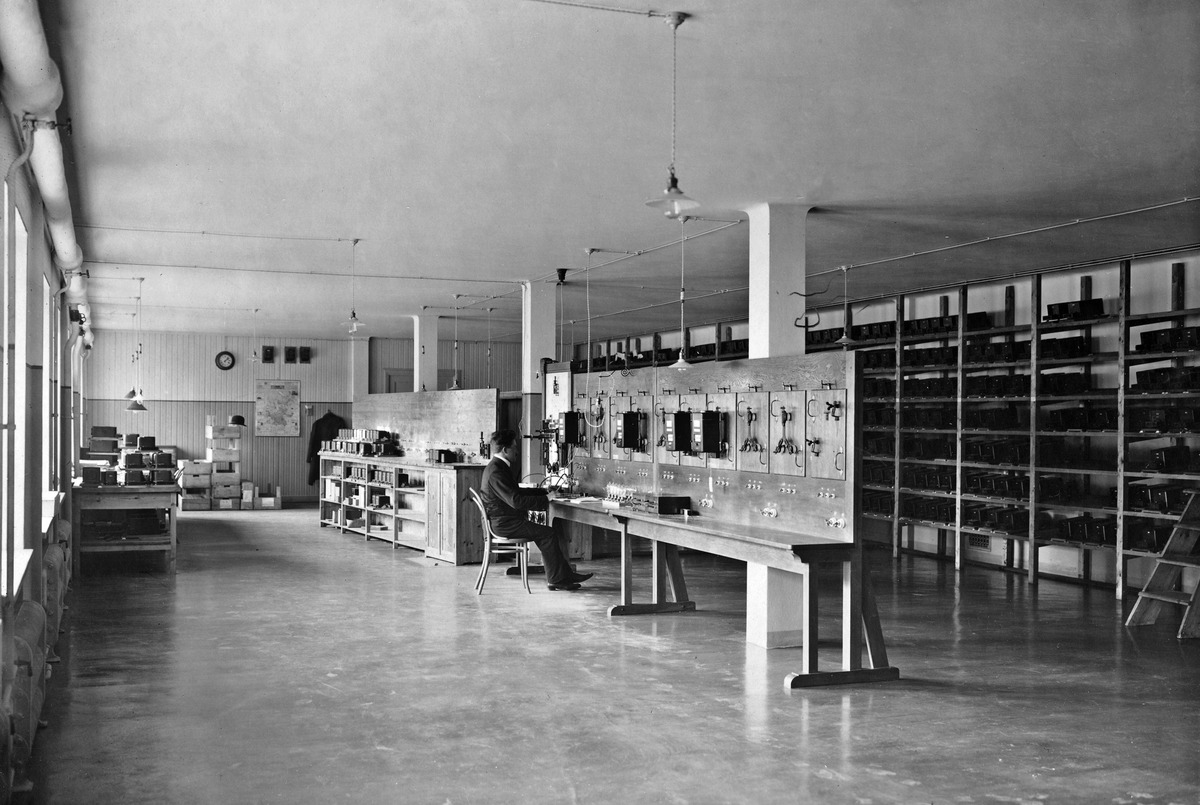
Helsingin kaupungin sähkölaitoksen Kasarmitorin sähköasema, Kasarmikatu 32
sisällön kuvaus: Helsingin kaupungin sähkölaitoksen Kasarmitorin sähköasema, Kasarmikatu 32. Kilowattituntimittareiden tarkastusta mittariosastolla. mustavalkoinen
Ajankohta: kuvausaika 1910
Paikka: Suomi, Uusimaa, Helsinki, Kaartinkaupunki Helsinki, Kasarmikatu 32
Aiheet: Helsingin kaupunki, sähkölaitokset, energia, kunnallistekniikka, mittarit